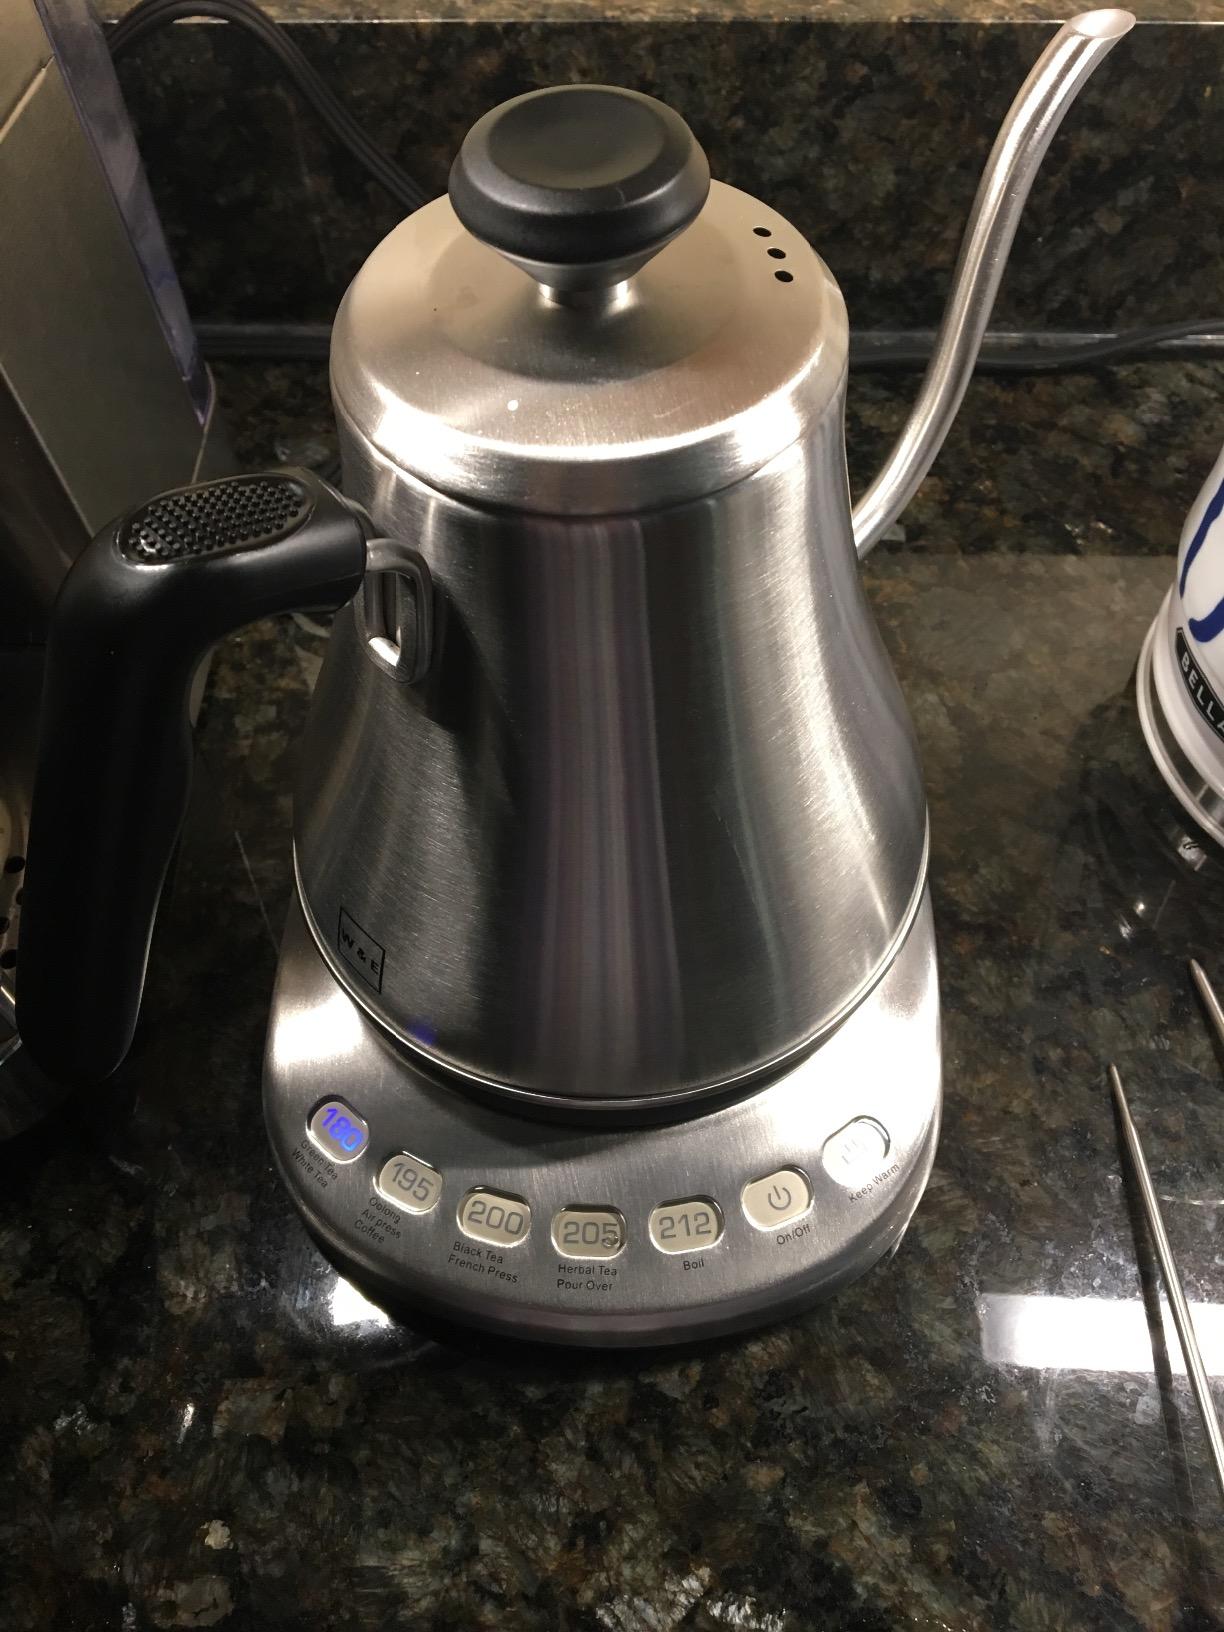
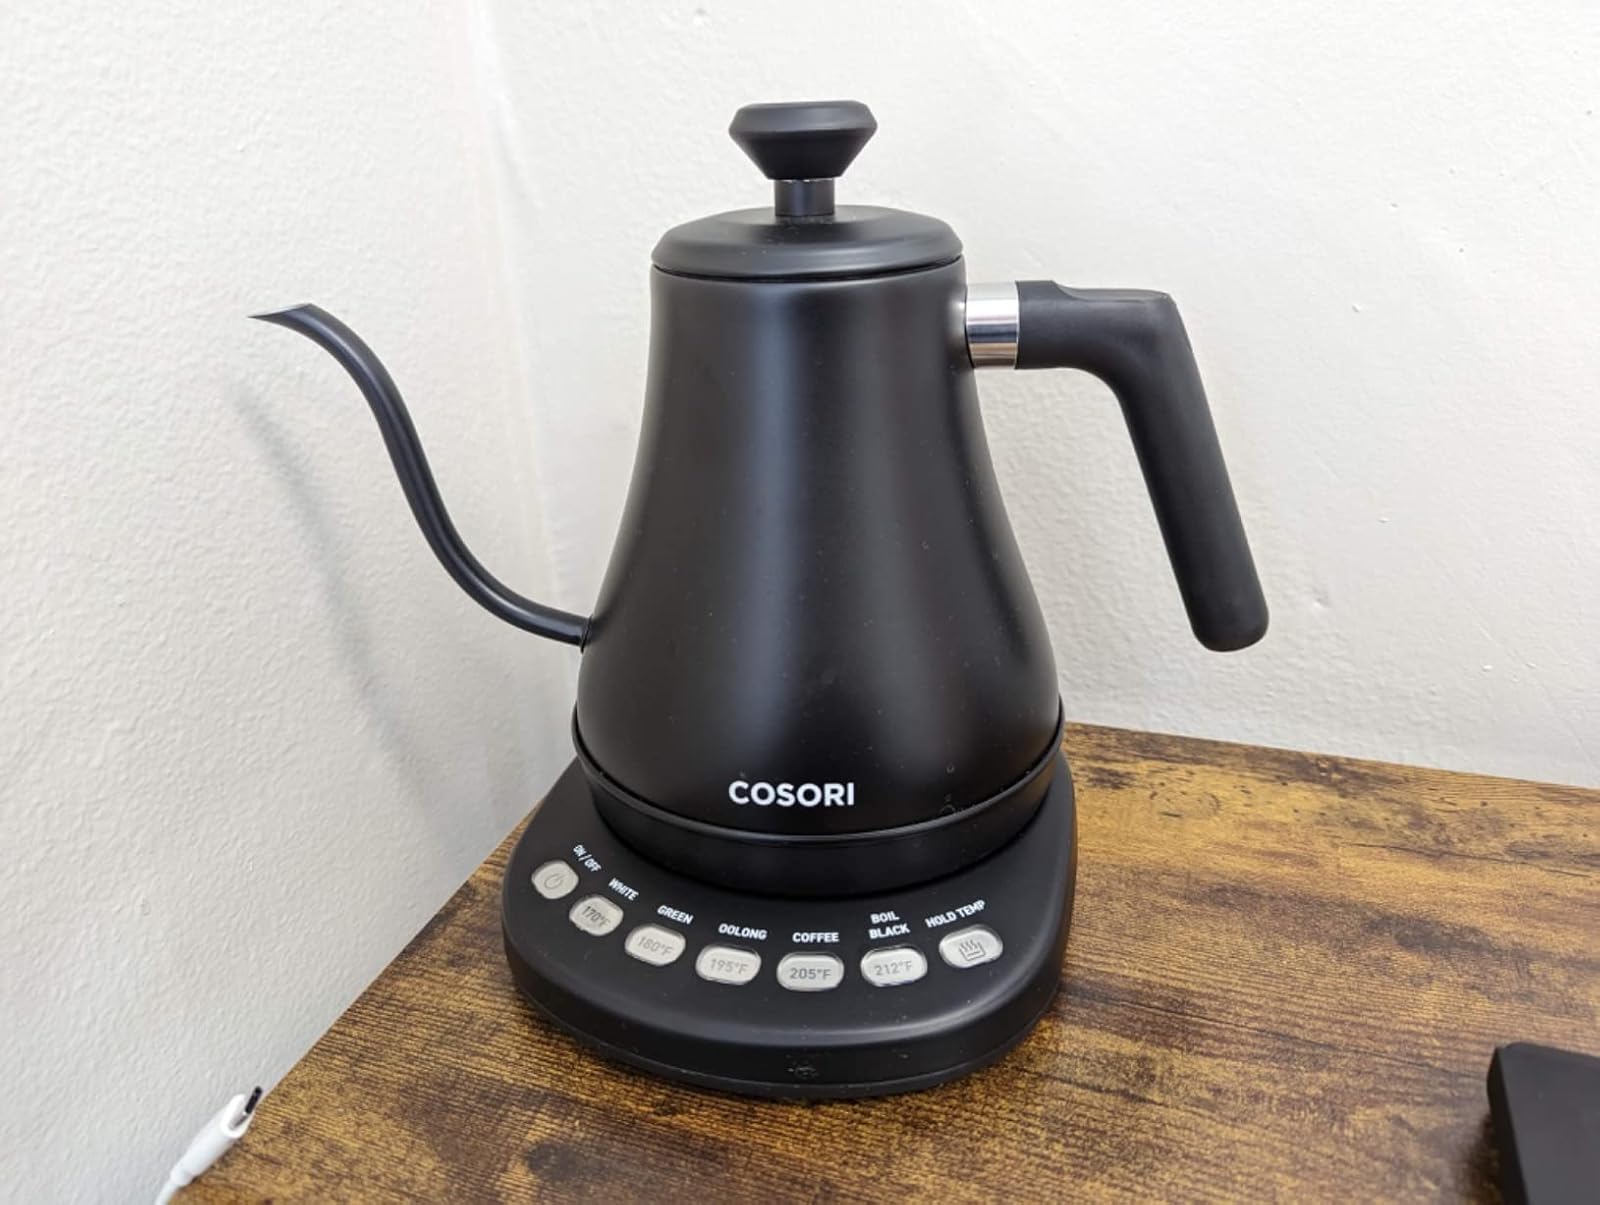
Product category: items_kettle
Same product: no